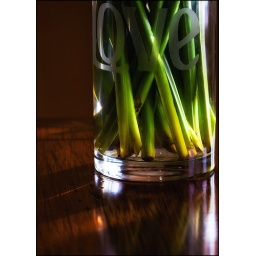
I'm not in the dog house